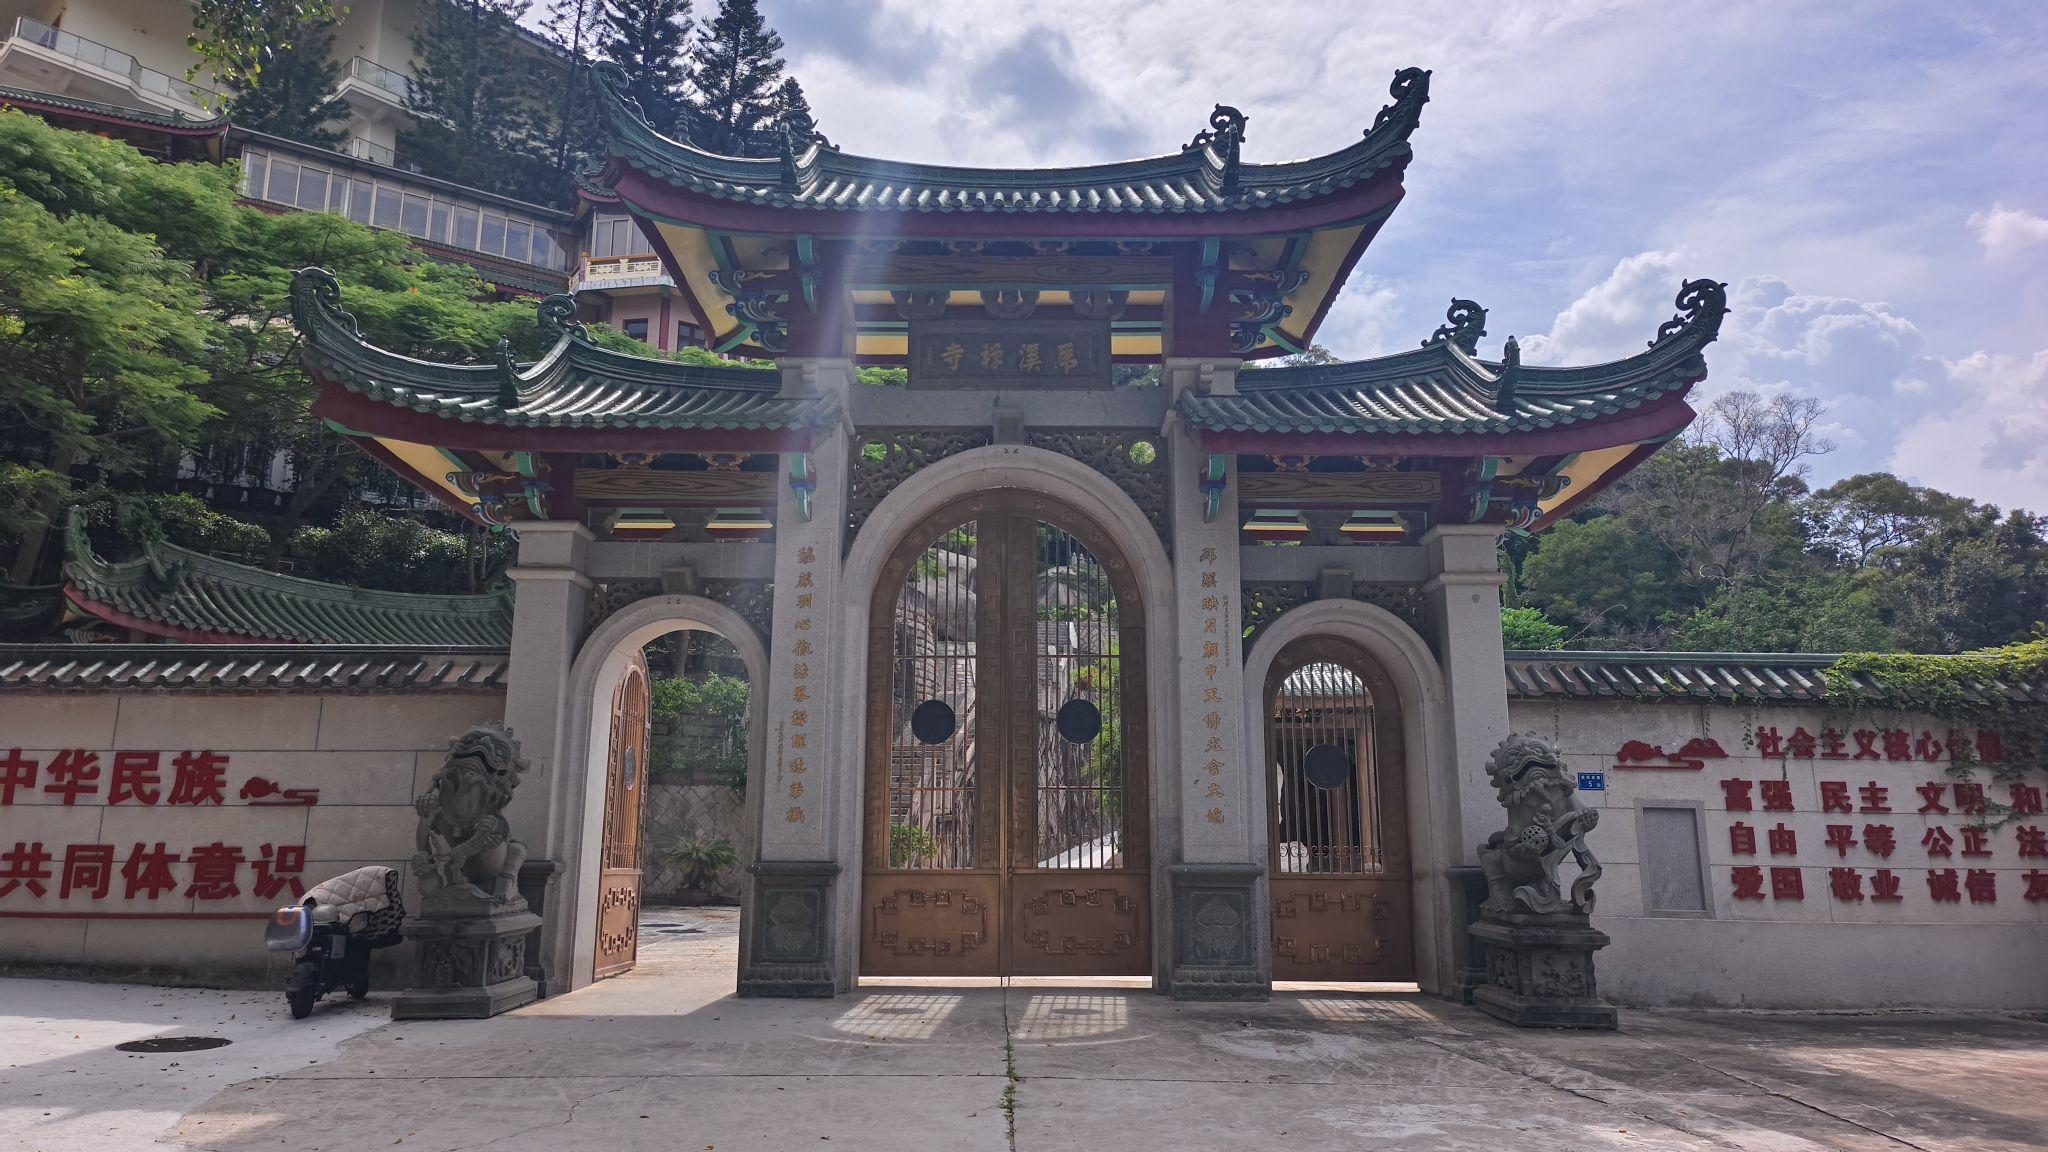
地标名称：虎溪禅寺
所在城市：厦门市·思明区